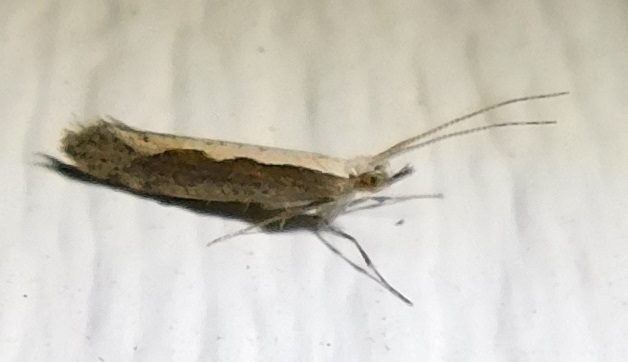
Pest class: diamondback_moth